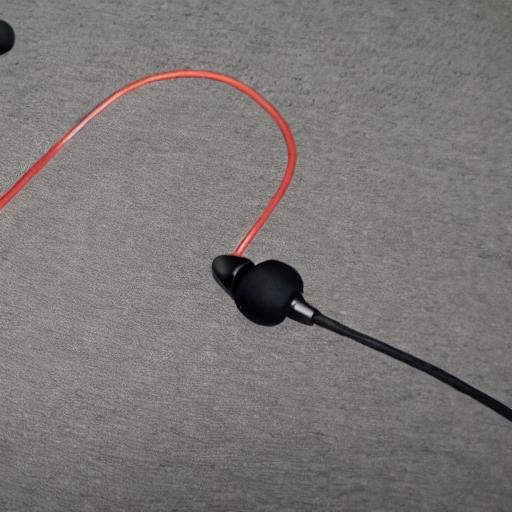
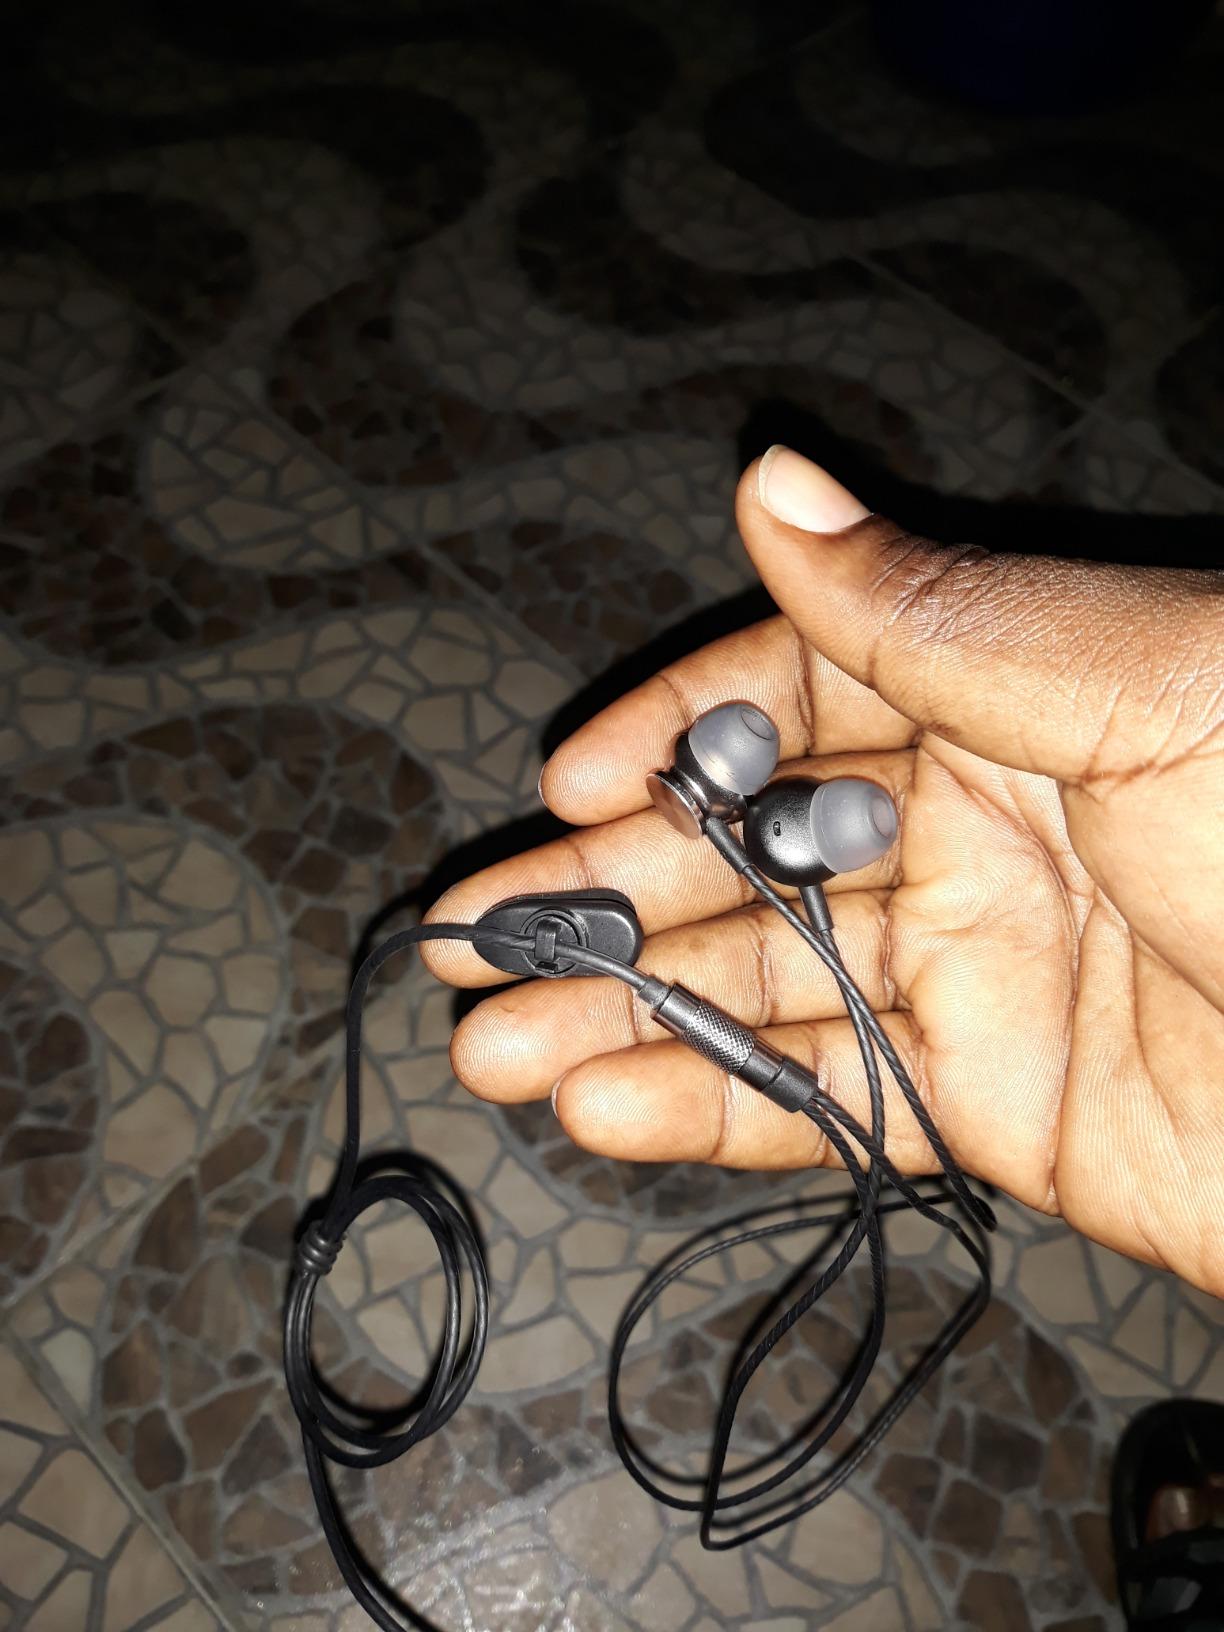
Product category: headphones
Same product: no